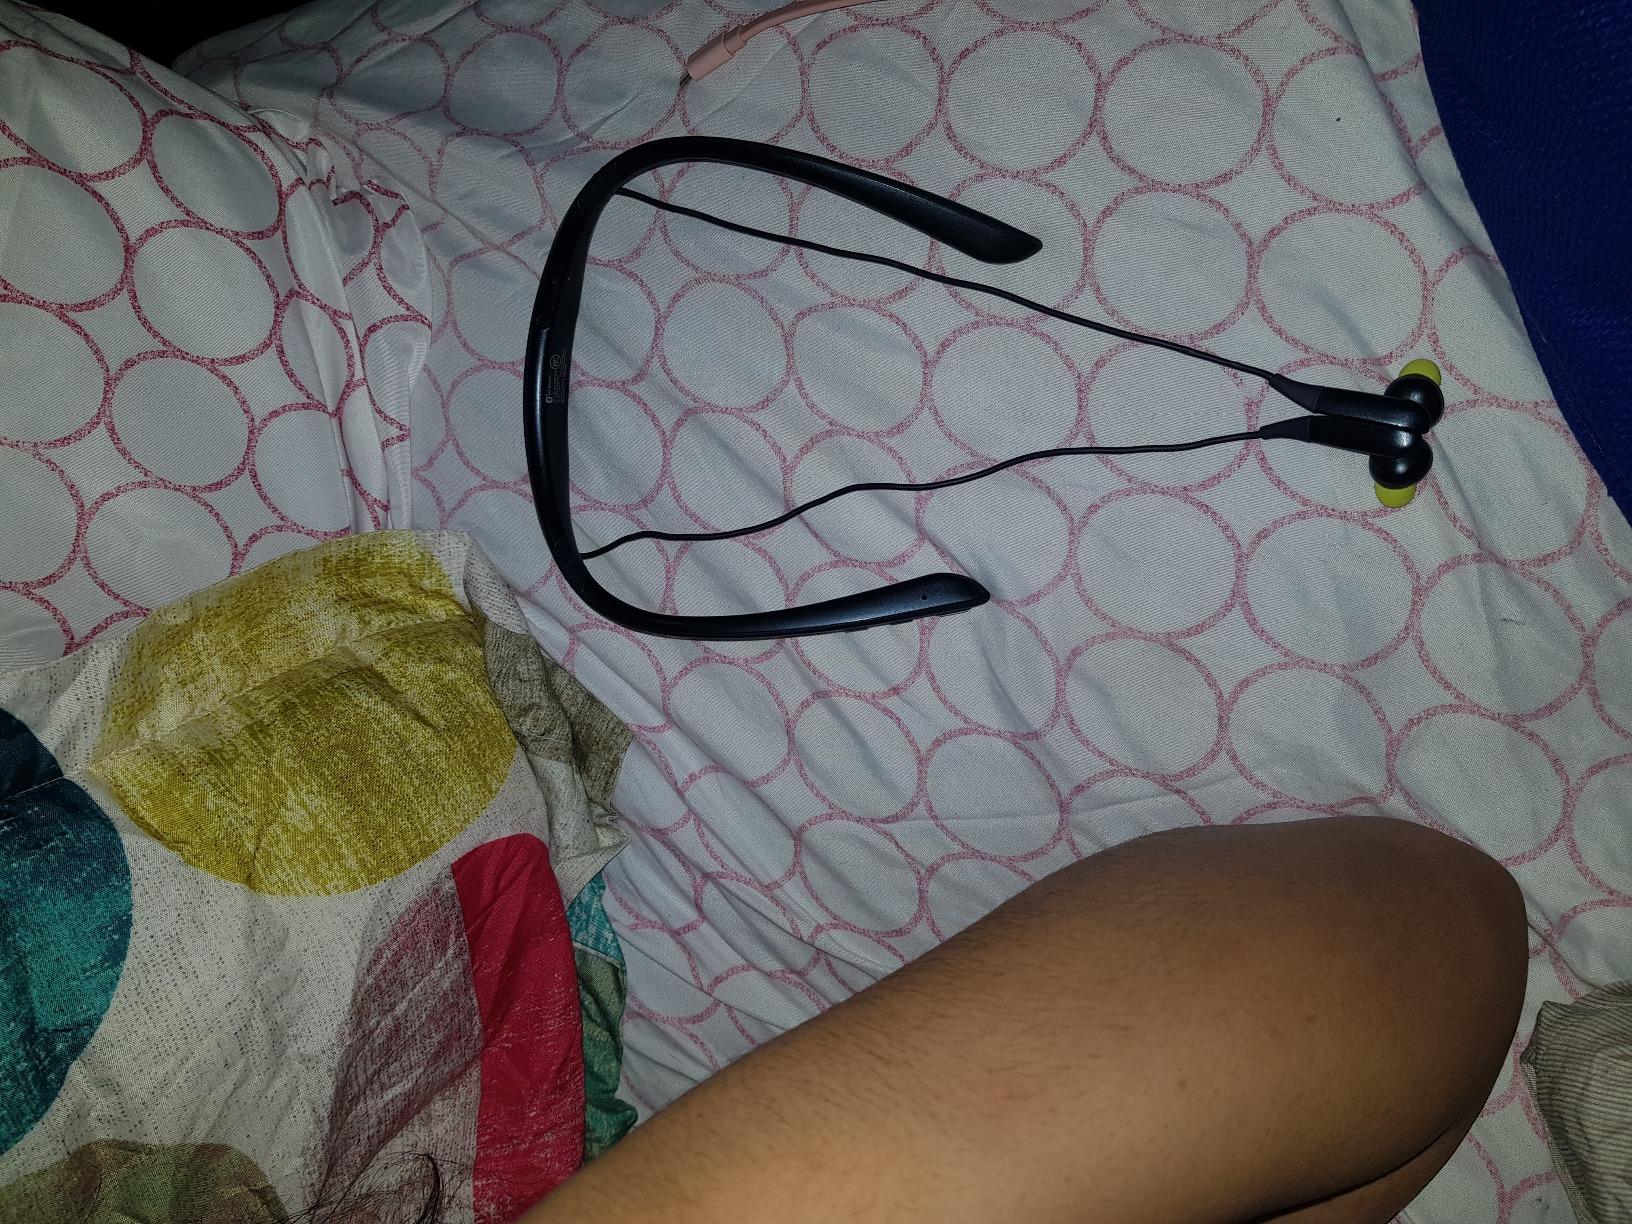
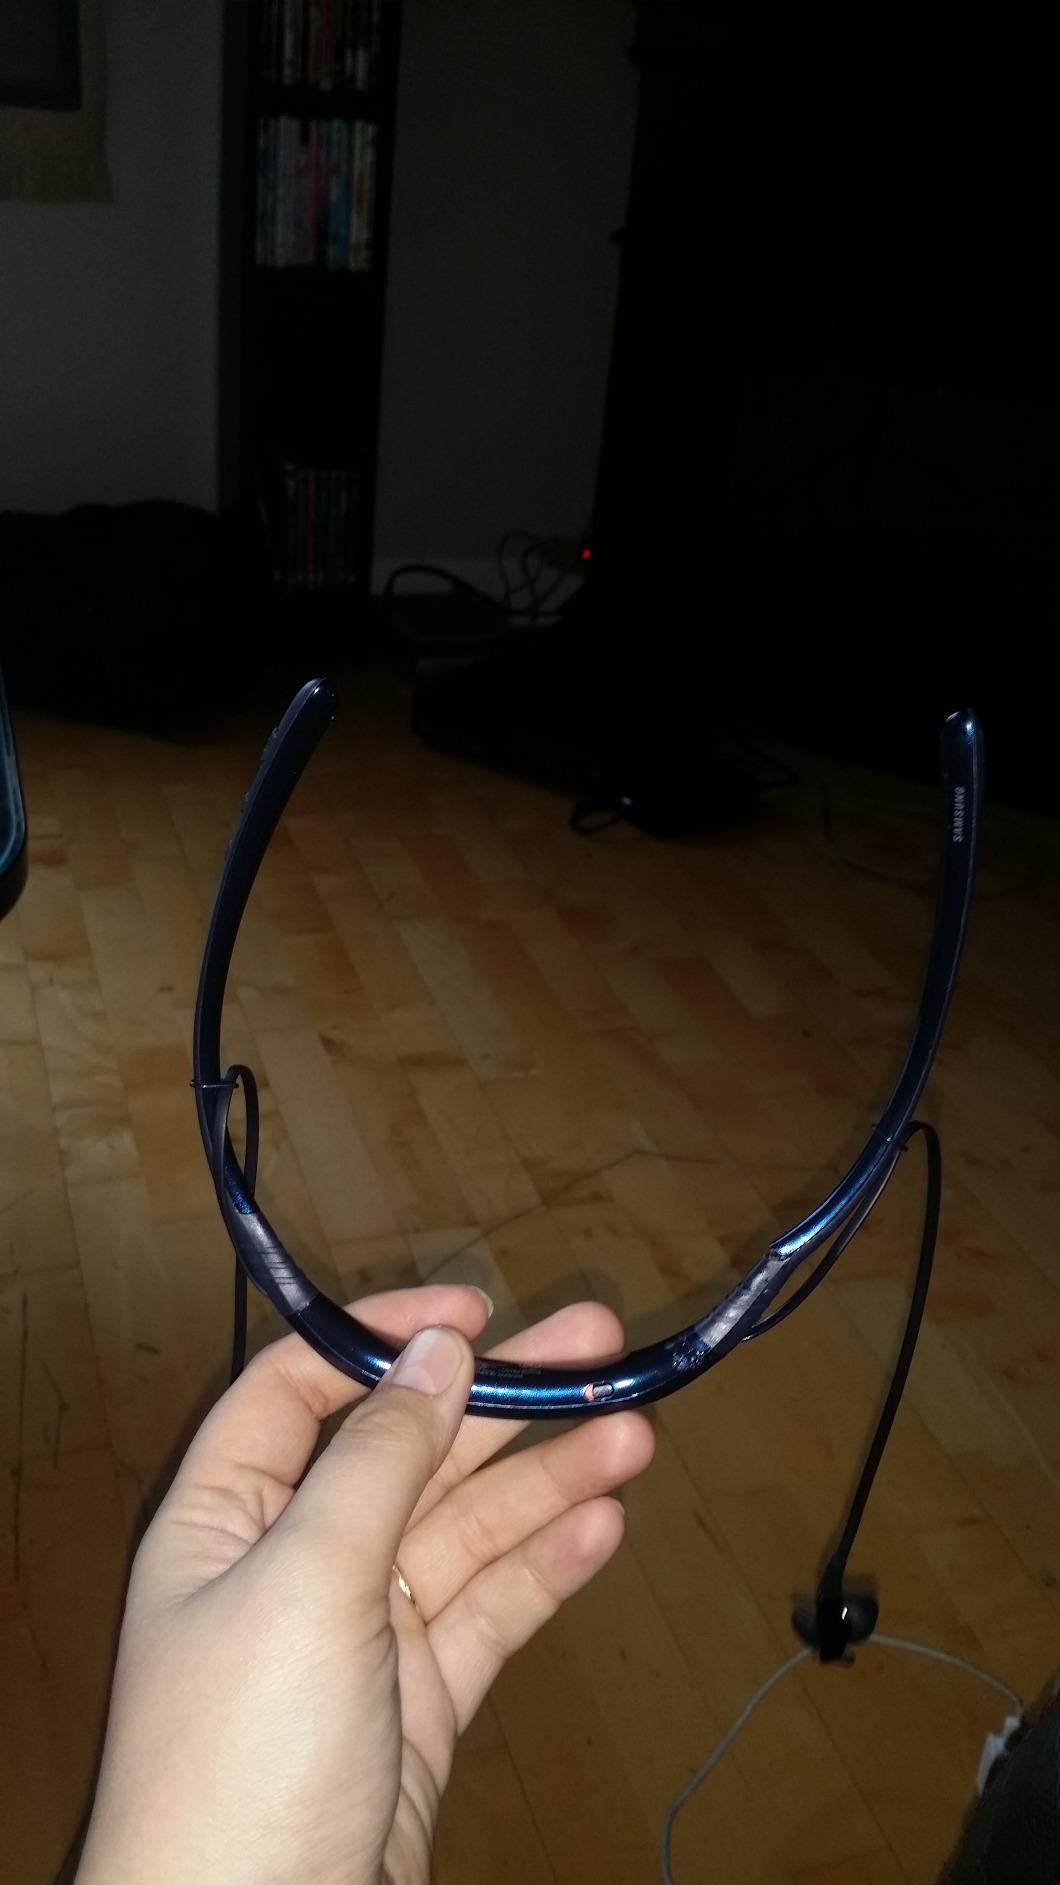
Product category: headphones
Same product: no